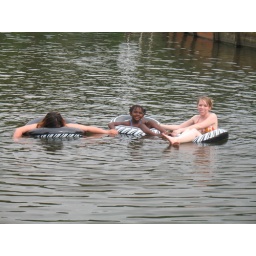
Danise Cyzik and Jen in the tubes at the lake behind the house